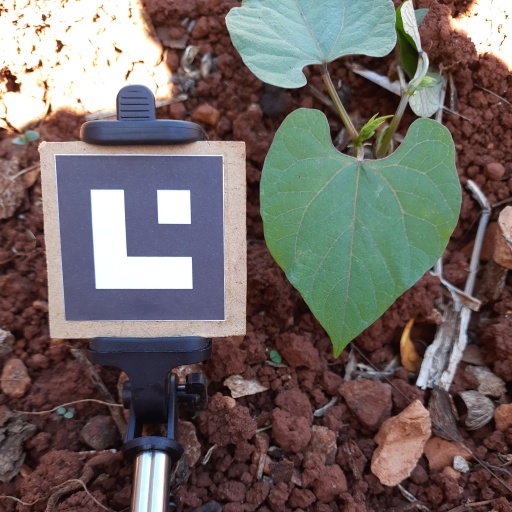
Observations: flat surface, no eating holes, under shade